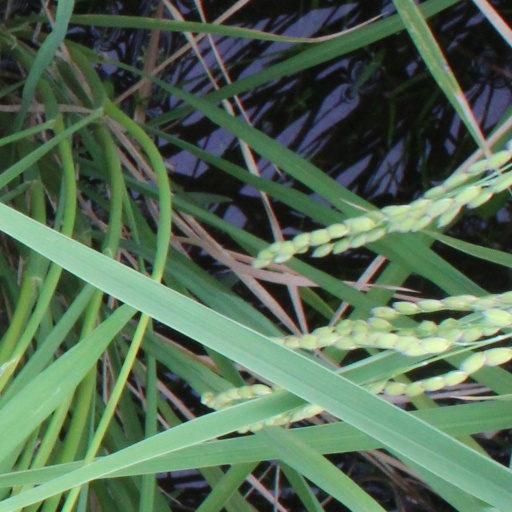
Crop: rice